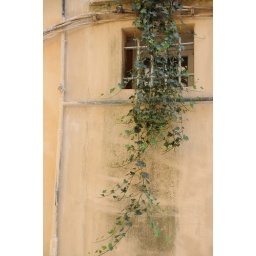
A plant hanging down a wall in Aix